Michael Ralph Thomas Gunn

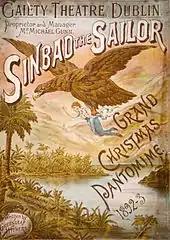
Cover of a programme for "Sinbad the Sailor", Christmas 1892 pantomime at the Gaiety

In June 1875 the Madame Dolaro Company, managed by Richard D'Oyly Carte, went on tour in England and Ireland performing "La Périchole", "La fille de Madame Angot", and "Trial by Jury" by Gilbert and Sullivan. After ten weeks in England, the company opened at the Gaiety Theatre on 5 September 1875. Carte spent time with the Gunns, and Michael Gunn became enthusiastic about Carte's plans for comic opera in England. Michael Gunn became a close friend of Carte and later became Carte's business partner.